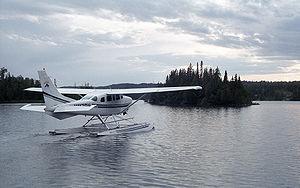
Avión en Isle Royale
Les parcs nationaux des États-Unis, au nombre de 61, sont gérés par le National Park Service, une agence du département de l'Intérieur des États-Unis. Les parcs nationaux sont établis par décision du Congrès des États-Unis. Le premier parc national, Yellowstone, est créé par un décret signé par le président Ulysses S. Grant en 1872 et suivi par les parcs de Sequoia et de Yosemite en 1890. L'acte organique de 1916 créé le National Park Service afin de « conserver les paysages et les objets naturels et historiques et la vie sauvage qui s'y trouvent, ainsi que de permettre d'en profiter d'une manière qui les préserve dans le même état pour les générations futures ». Les parcs nationaux sont en général constitués de milieux naturels très variés situés sur de grandes superficies. Un grand nombre de parcs ont été d'abord protégés en tant que monuments nationaux par le président des États-Unis grâce à l’Antiquities Act, avant d'être nommé parc national par le Congrès. Sept parcs nationaux sont associés à une National Preserve dont six en Alaska.
Le parc national de l'Isle Royale se situe sur le lac Supérieur, en Amérique du Nord. Il appartient aux États-Unis, dans l'État de Michigan, et occupe une île de 72 km de longueur, et de petits îles l'entourant. C'est un parc national relativement petit, dont seulement 542 km² au-dessus de l'eau.